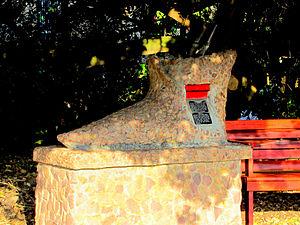
L' arbre à poste est un spécimen de Sideroxylon inerme situé à Mossel Bay en Afrique du Sud qui a été utilisé par les premiers explorateurs portugais comme bureau de poste. Il est situé dans l'enceinte du complexe du musée Bartholomeu Dias à Market Street à 330 km à l'est du cap de Bonne Espérance.